Mountjoy Prison

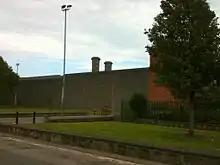
Mountjoy Prison, seen from Devery's Lane.

Mountjoy was designed by Captain Joshua Jebb of the Royal Engineers and opened in 1850. It was based on the design of London's Pentonville Prison also designed by Jebb. Originally intended as the first stop for men sentenced to transportation, they would spend a period in separate confinement before being transferred to Spike Island and transported from there to Van Diemen's Land.